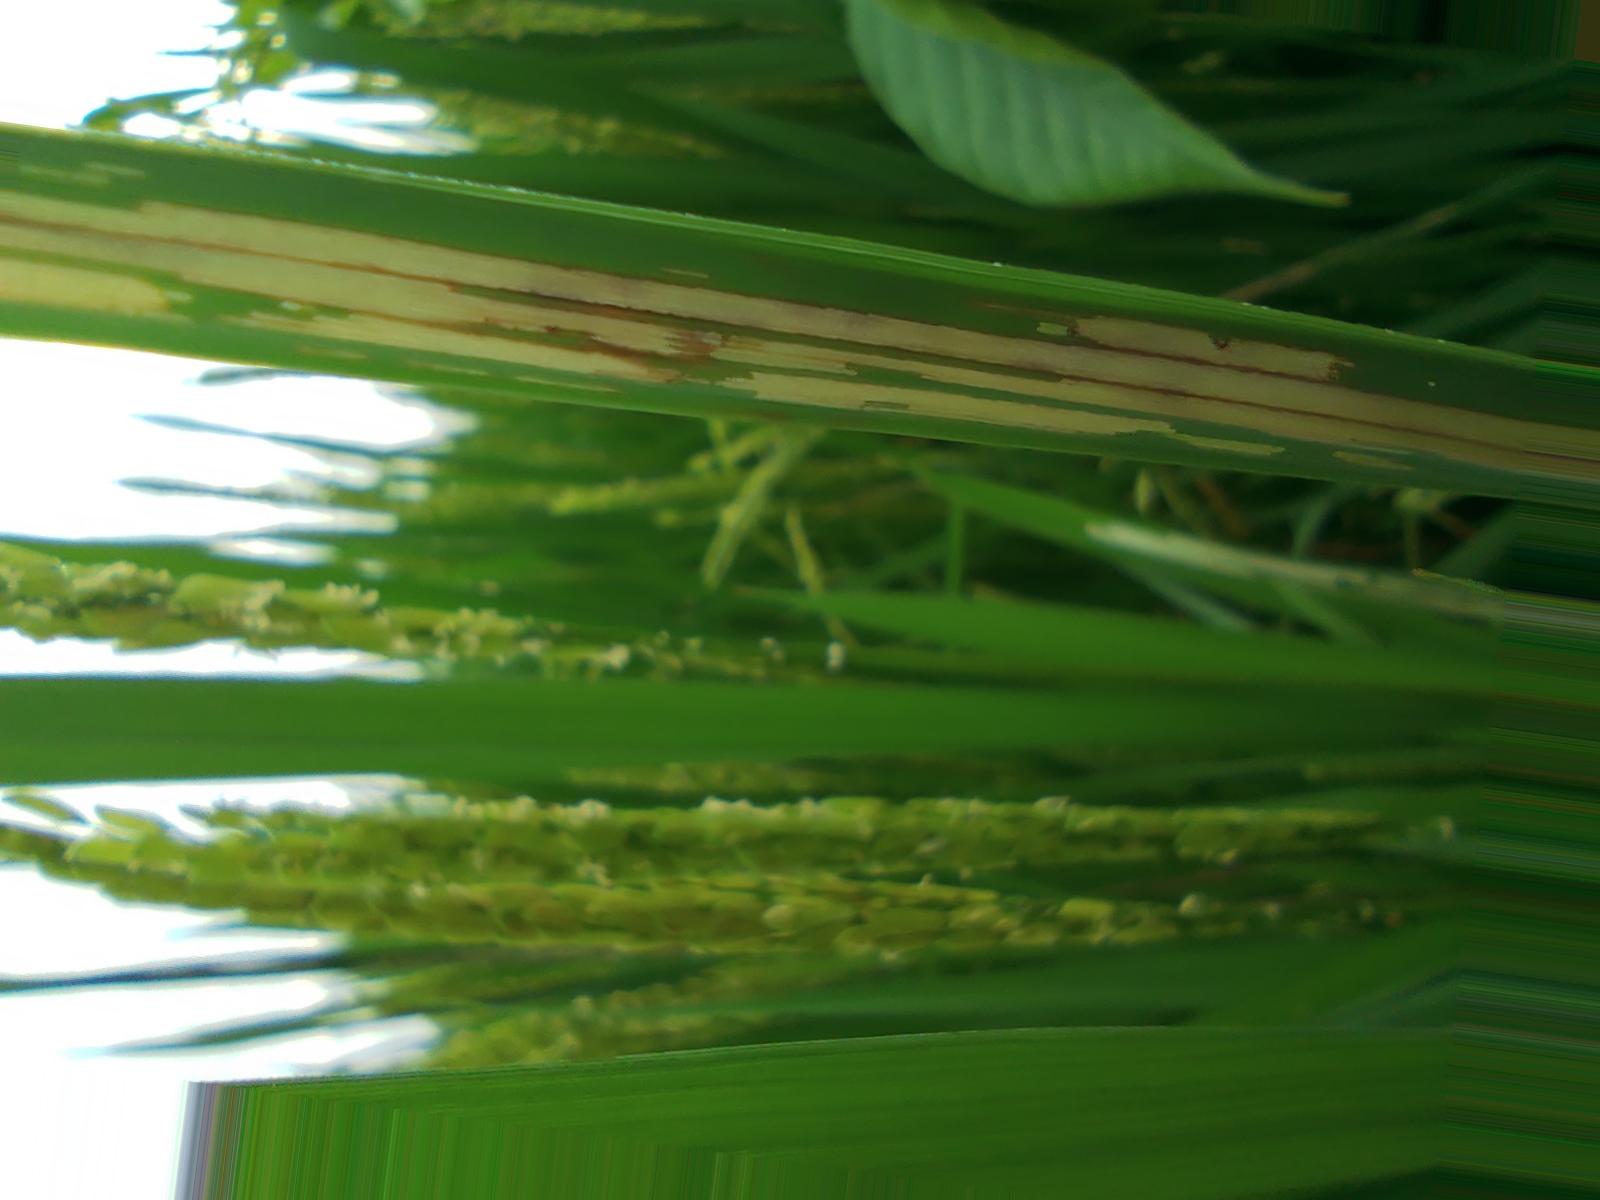
Nhãn: Sâu gai ( Hispa )